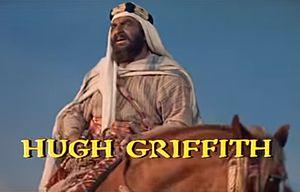
Ben-Hur est un film américain réalisé par William Wyler et sorti en 1959.
Hugh Griffith est un acteur gallois, né le 30 mai 1912 à Marian-glas et mort le 14 mai 1980 à Londres.